The Season of Fate

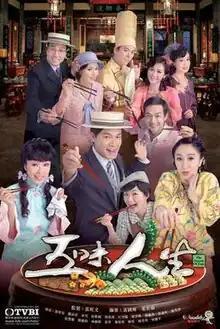
Official poster

The Season of Fate (Traditional Chinese: , literally "The Five Flavors of Life") is a 2010 TVB television drama from Hong Kong produced by Nelson Cheung.